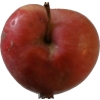
Label: Apple 10